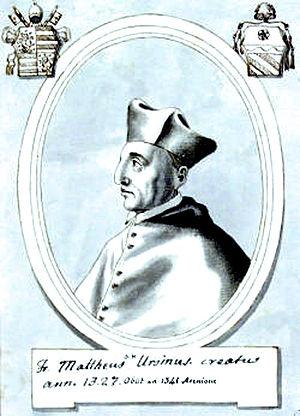
Cardinal Matteo Orsini
Matteo Orsini est un cardinal italien né à Rome, capitale des États pontificaux, et décédé le 18 août 1340 à Avignon.